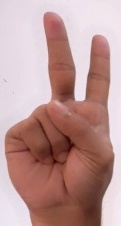
ASL sign: 2